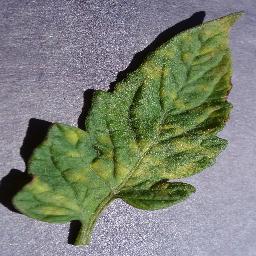
Label: Tomato___Leaf_Mold